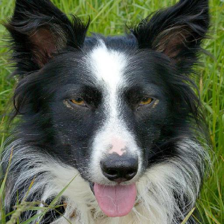
Label: animals